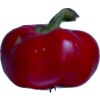
Label: red_pepper